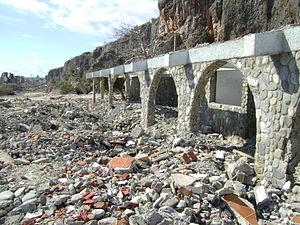
Les dommages causées par l'ouragan Sandy. Photos prises le 4 mars 2014.
L’ouragan Sandy est le dix-huitième cyclone tropical de la saison cyclonique 2012 dans l'océan Atlantique nord et le dixième à atteindre le niveau d'ouragan. Formé à partir d'une onde tropicale allongée dans la mer des Caraïbes, il devient rapidement une dépression puis une tempête tropicale le 22 octobre. Le 24 octobre, en se dirigeant vers la Jamaïque et Cuba, Sandy passe au niveau d'ouragan de catégorie 1, puis à la catégorie 2 et enfin augmente en ouragan de catégorie 3 entre les deux îles tout en faisant d'importants dégâts et en tuant plus de 60 personnes dans les Grandes Antilles.